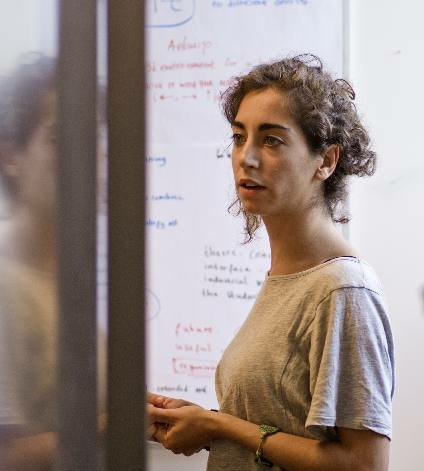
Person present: Yes